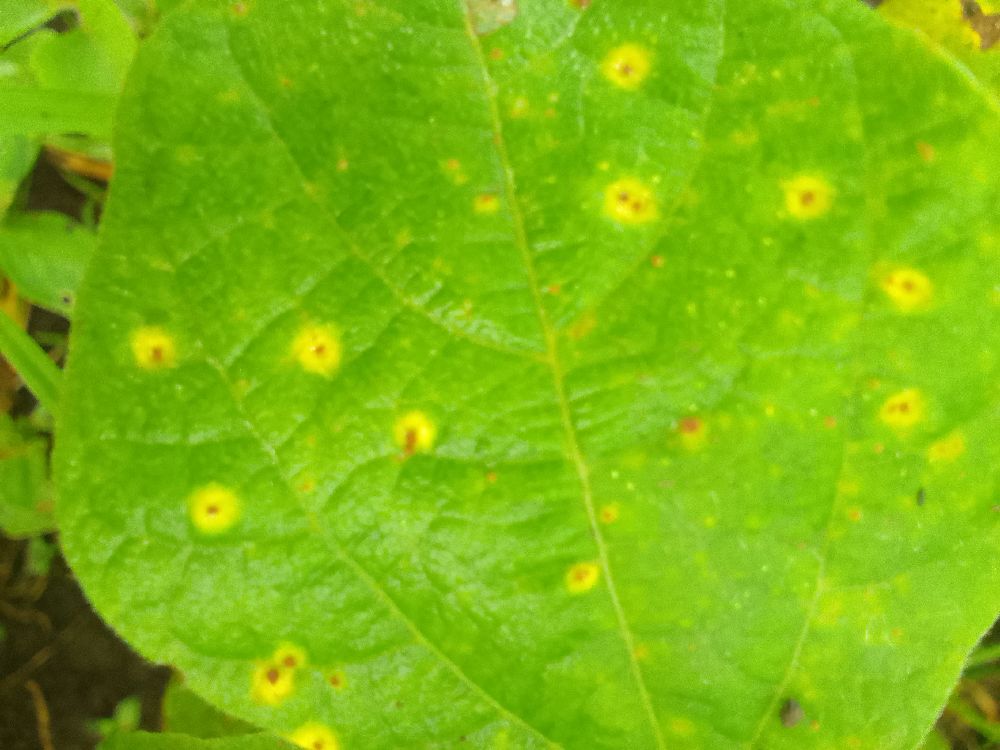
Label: rust